New Town Hall (Bremen)

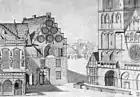
Palatium: southern gable around 1695

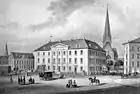
Stadthaus around 1850

Between 1819 and 1908, the building known as the Stadthaus supplemented the Town Hall in fulfilling the administrative requirements of the city. It had been built on the site of the Palatium, the archbishop's residence. The Stadthaus was a fairly simple building in the Neo-classical style. It consisted of offices and storage rooms for the municipal administration. In 1818, Bremen had 37,029 inhabitants but by 1904, the population had grown to 206,928. The rather modest building failed to meet the evolving requirements of the city. It lacked office space and was not sufficiently representative of the city's prosperity.